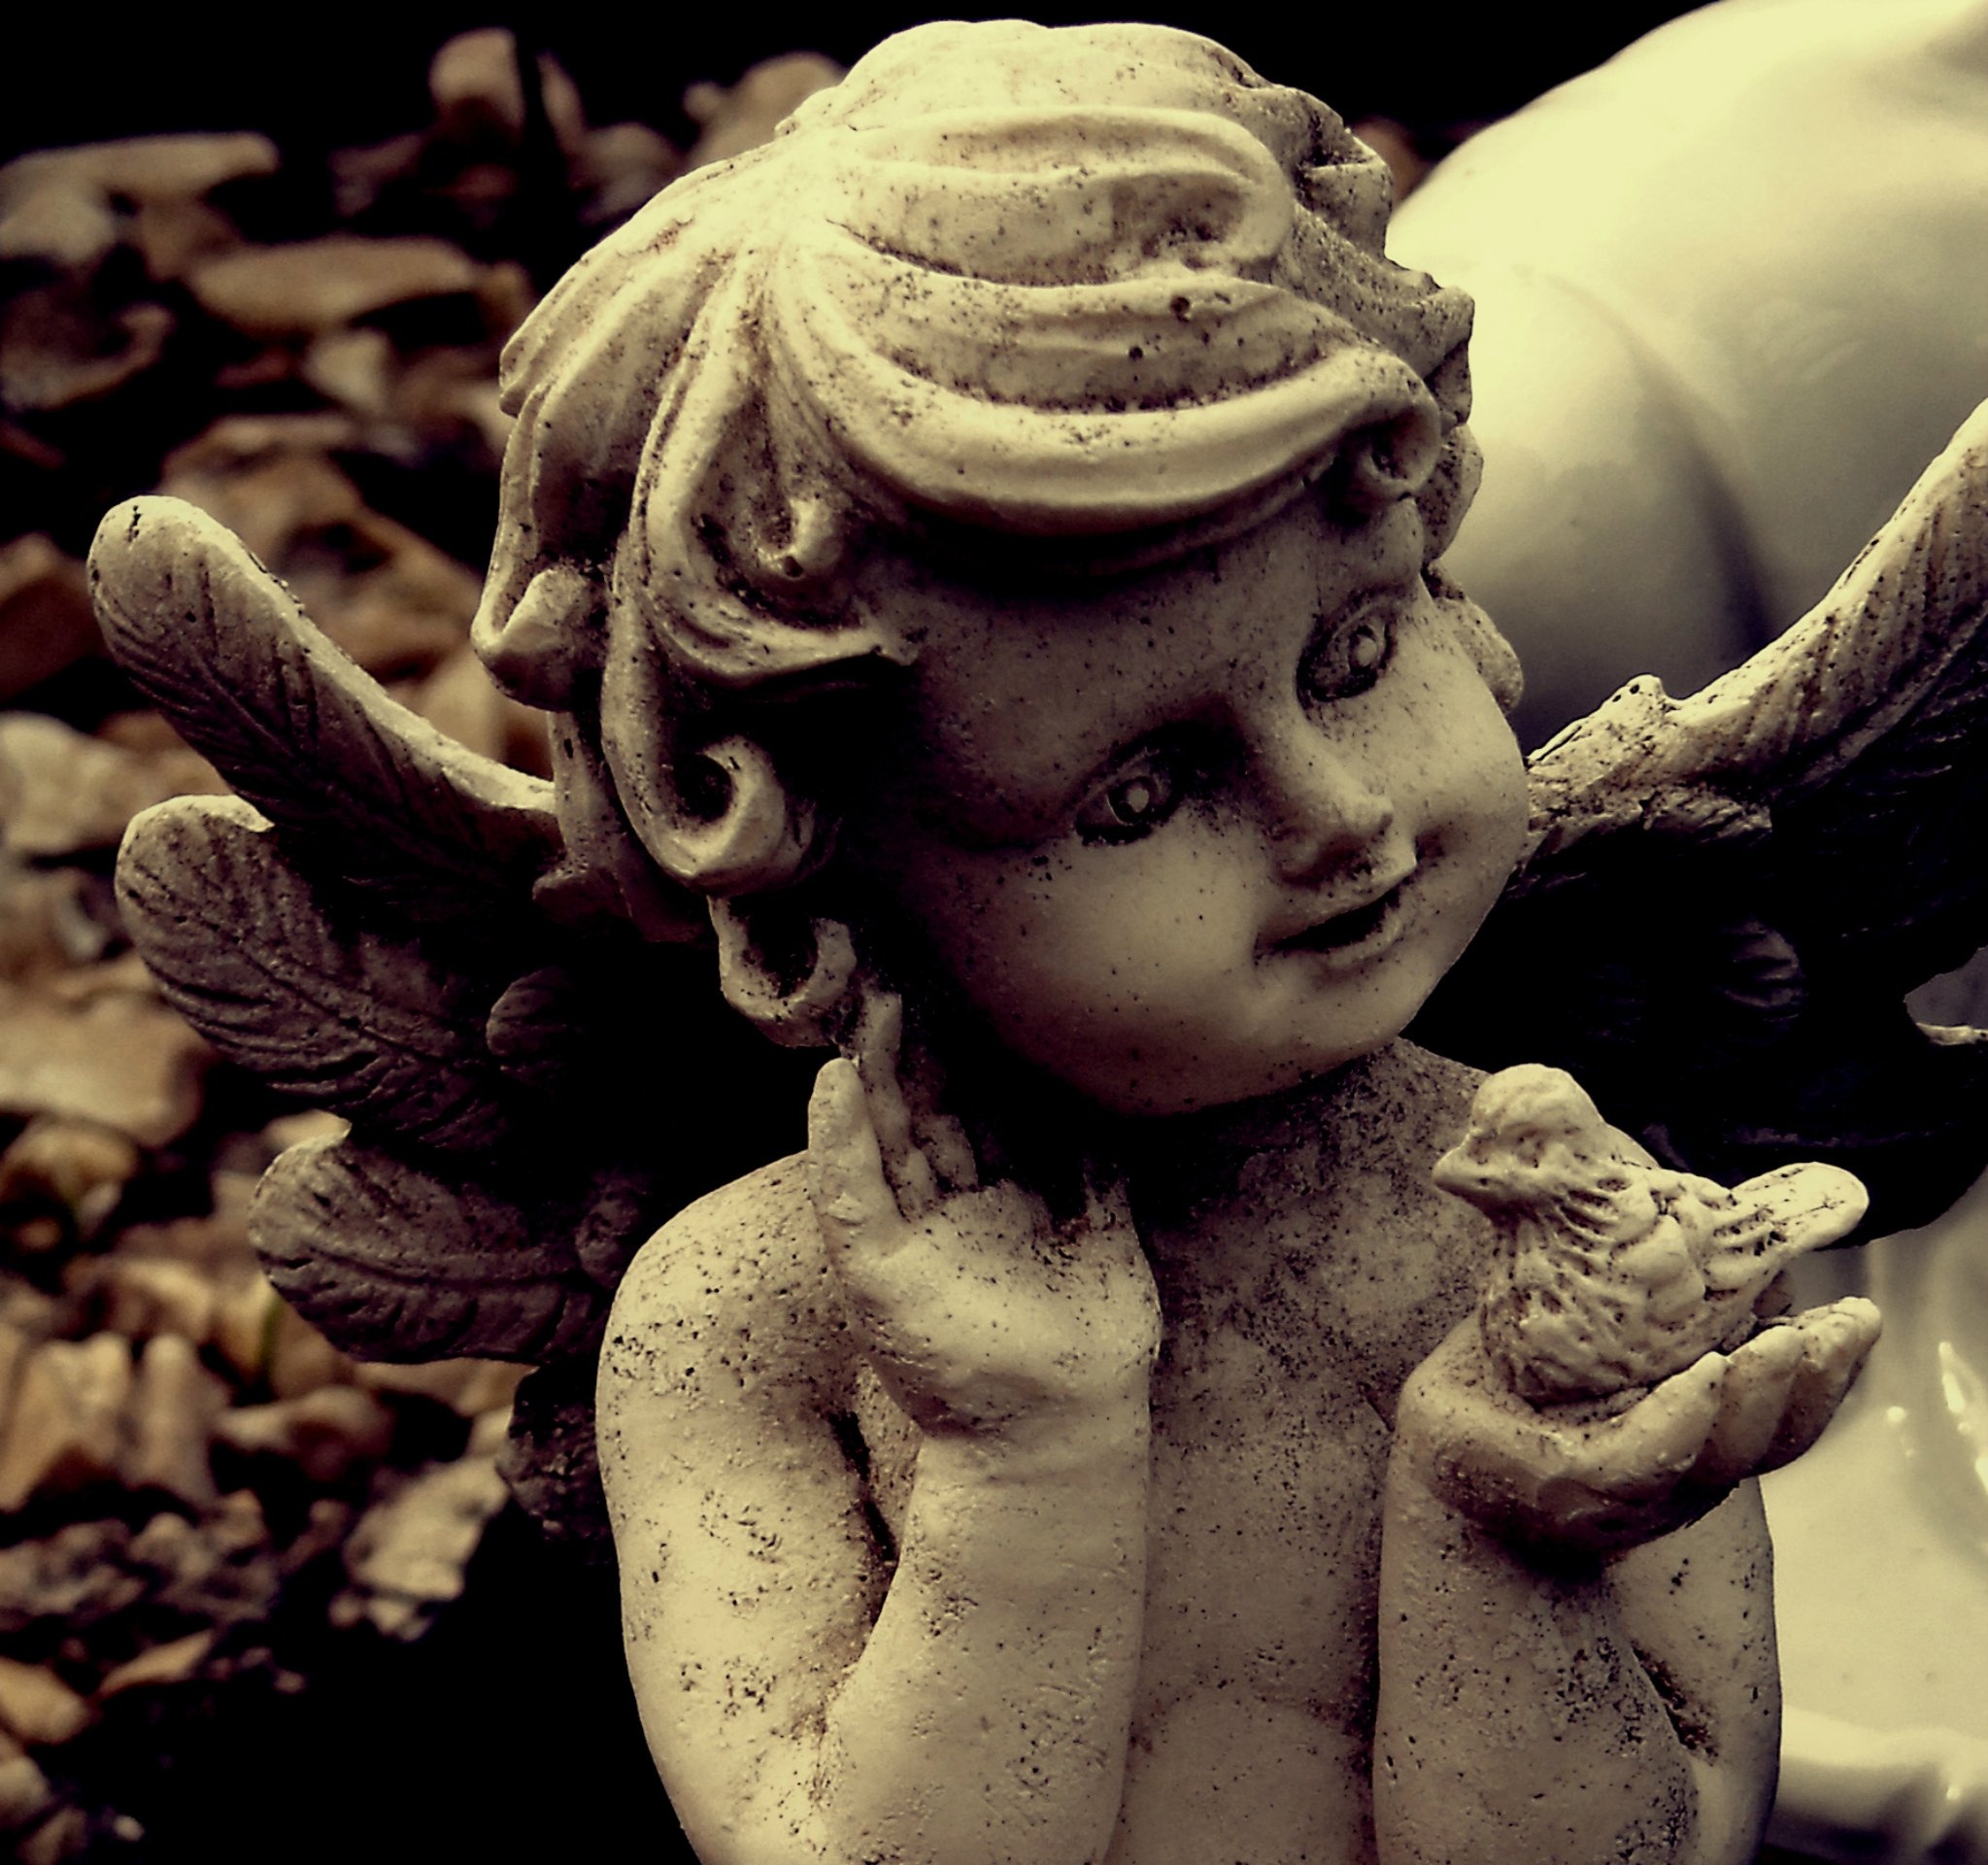
photography, sweet, cute, monument, statue, decoration, smile, close up, sculpture, angel, art, temple, wings, head, image, carving, little bird, stone statue, emotion, mythology, fictional character, ancient history